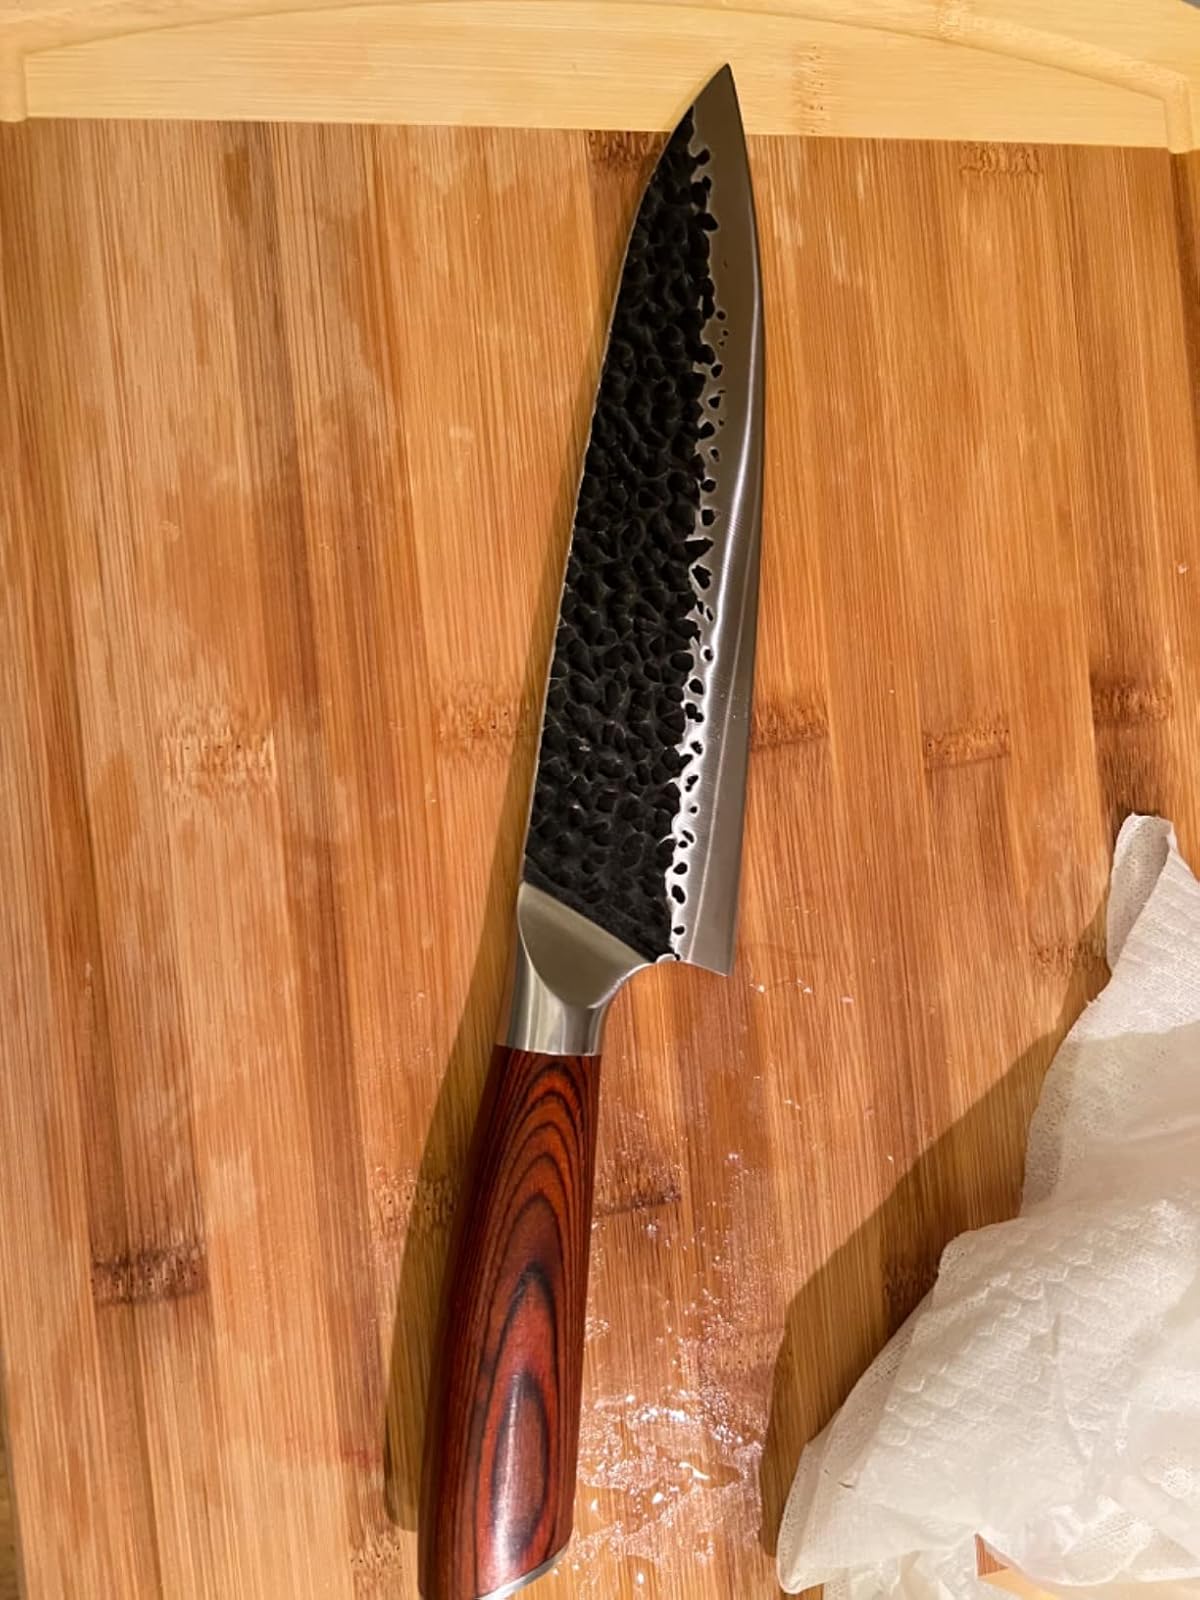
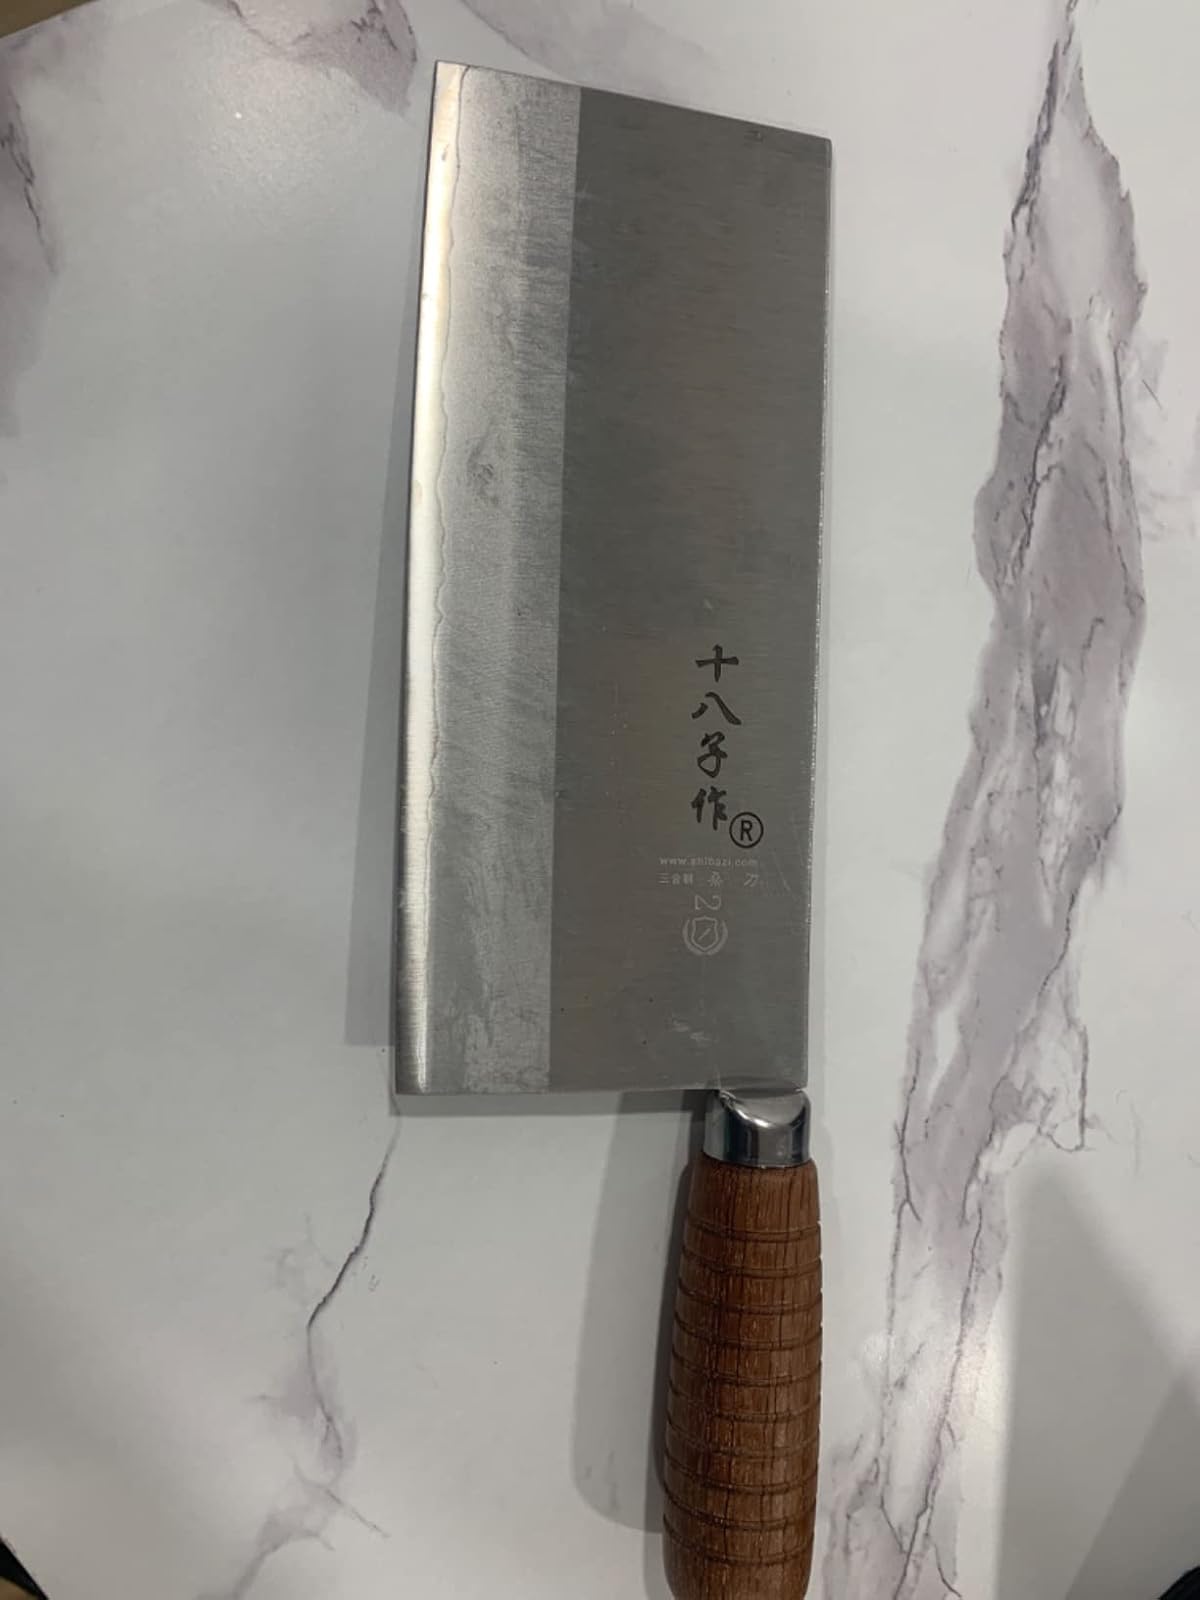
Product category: items_knife
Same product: no